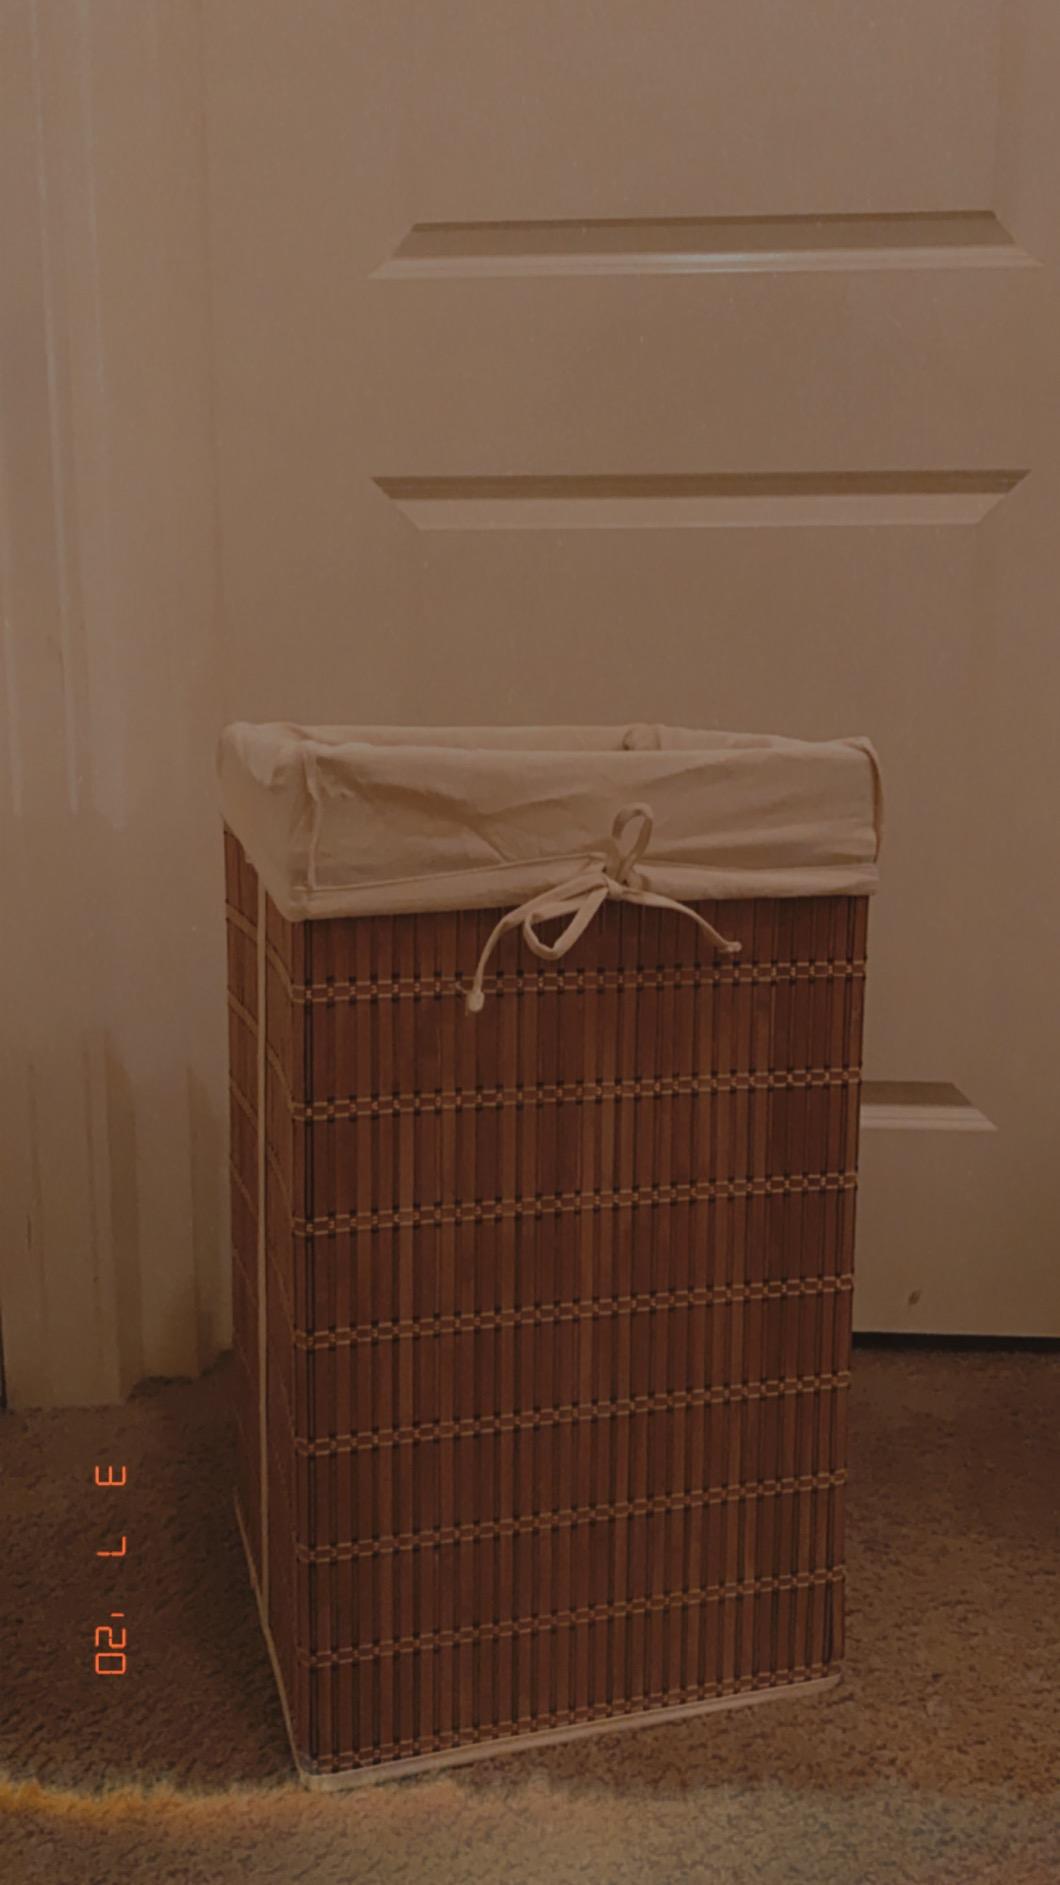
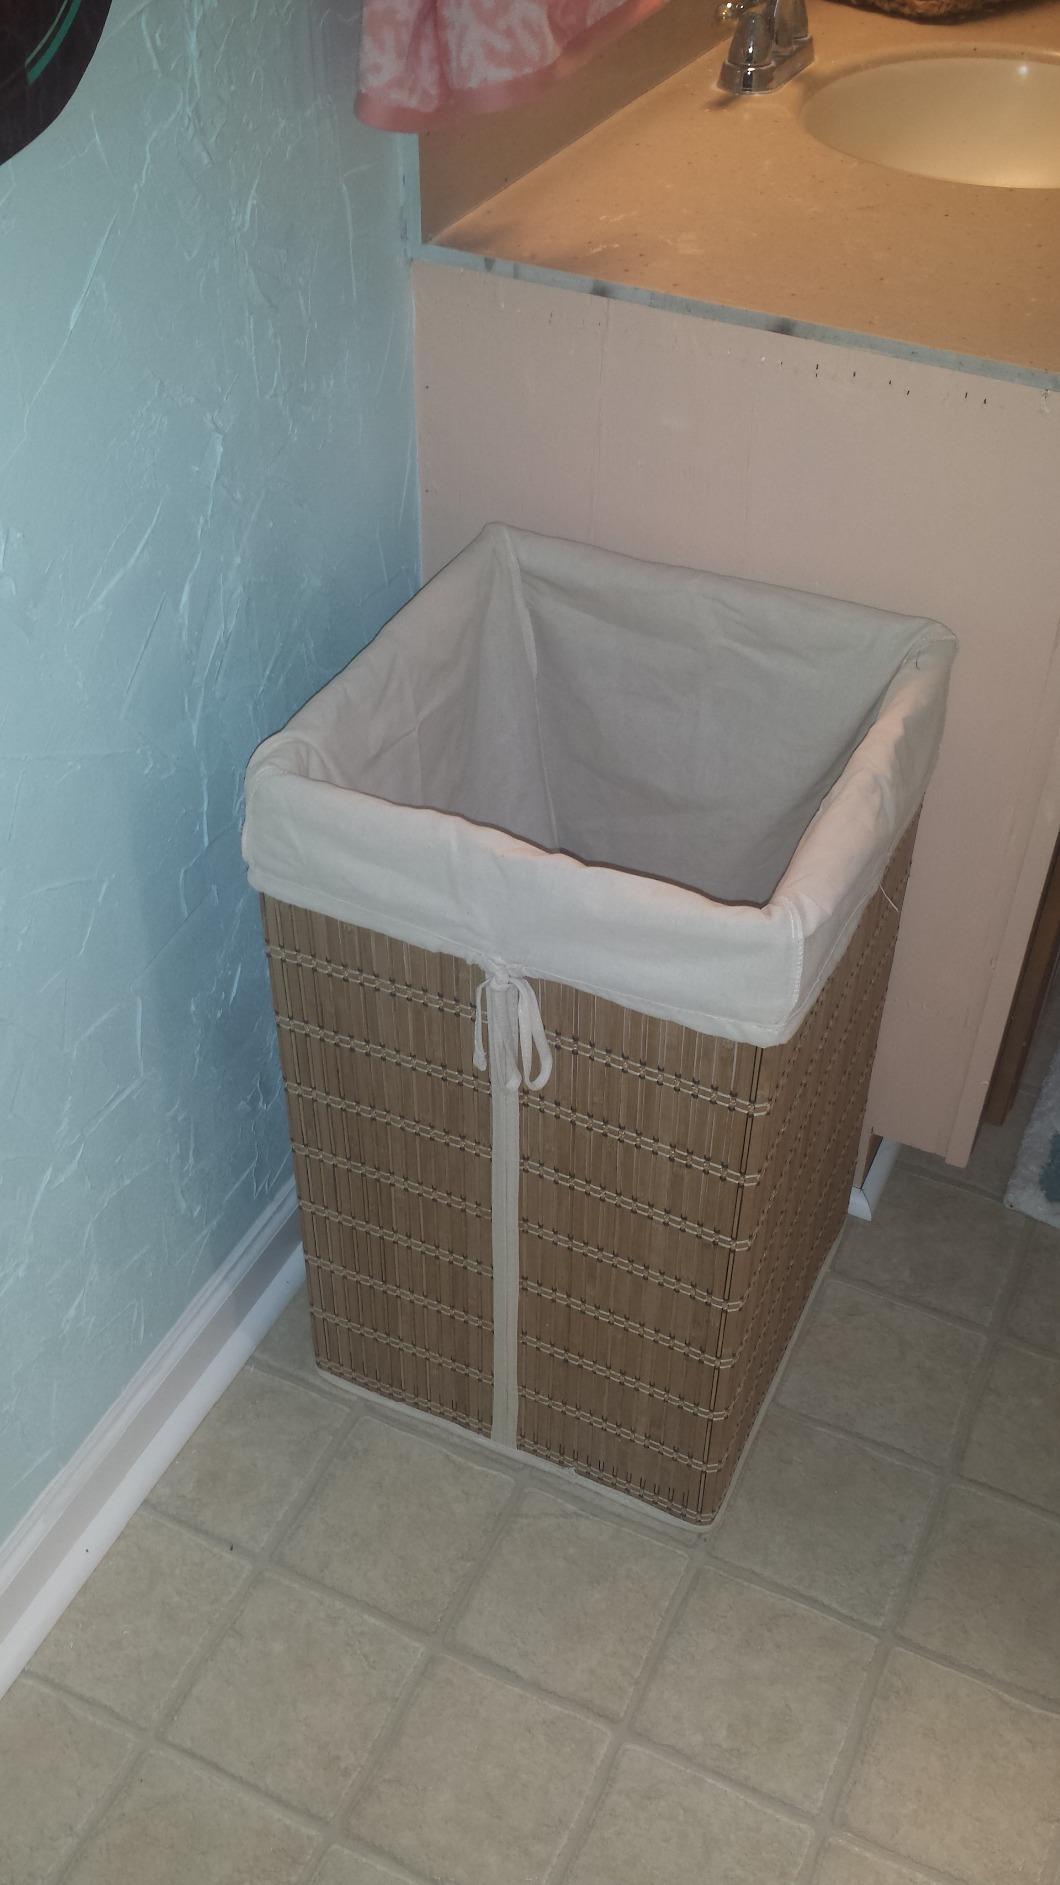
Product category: items_hamper
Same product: yes